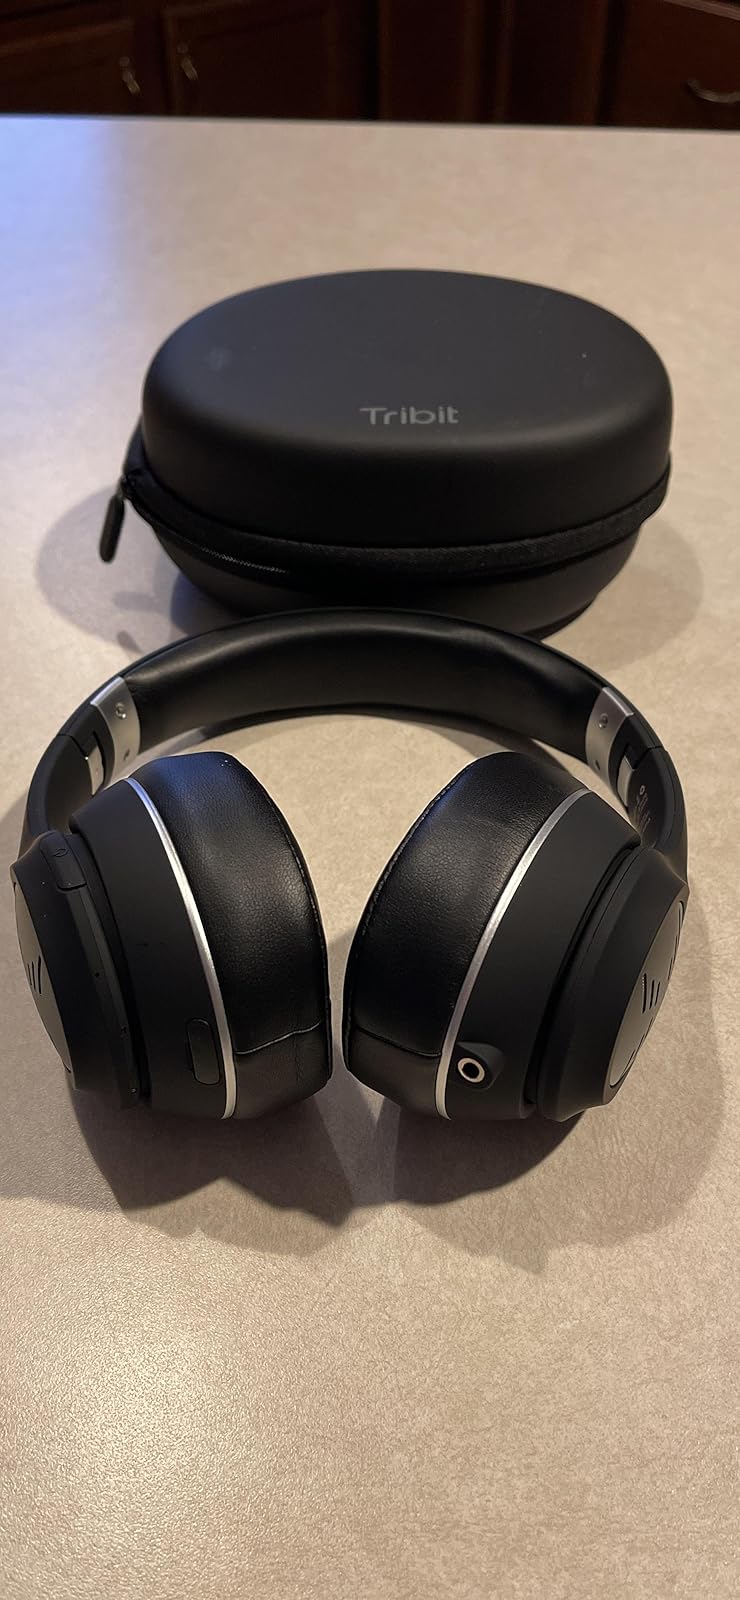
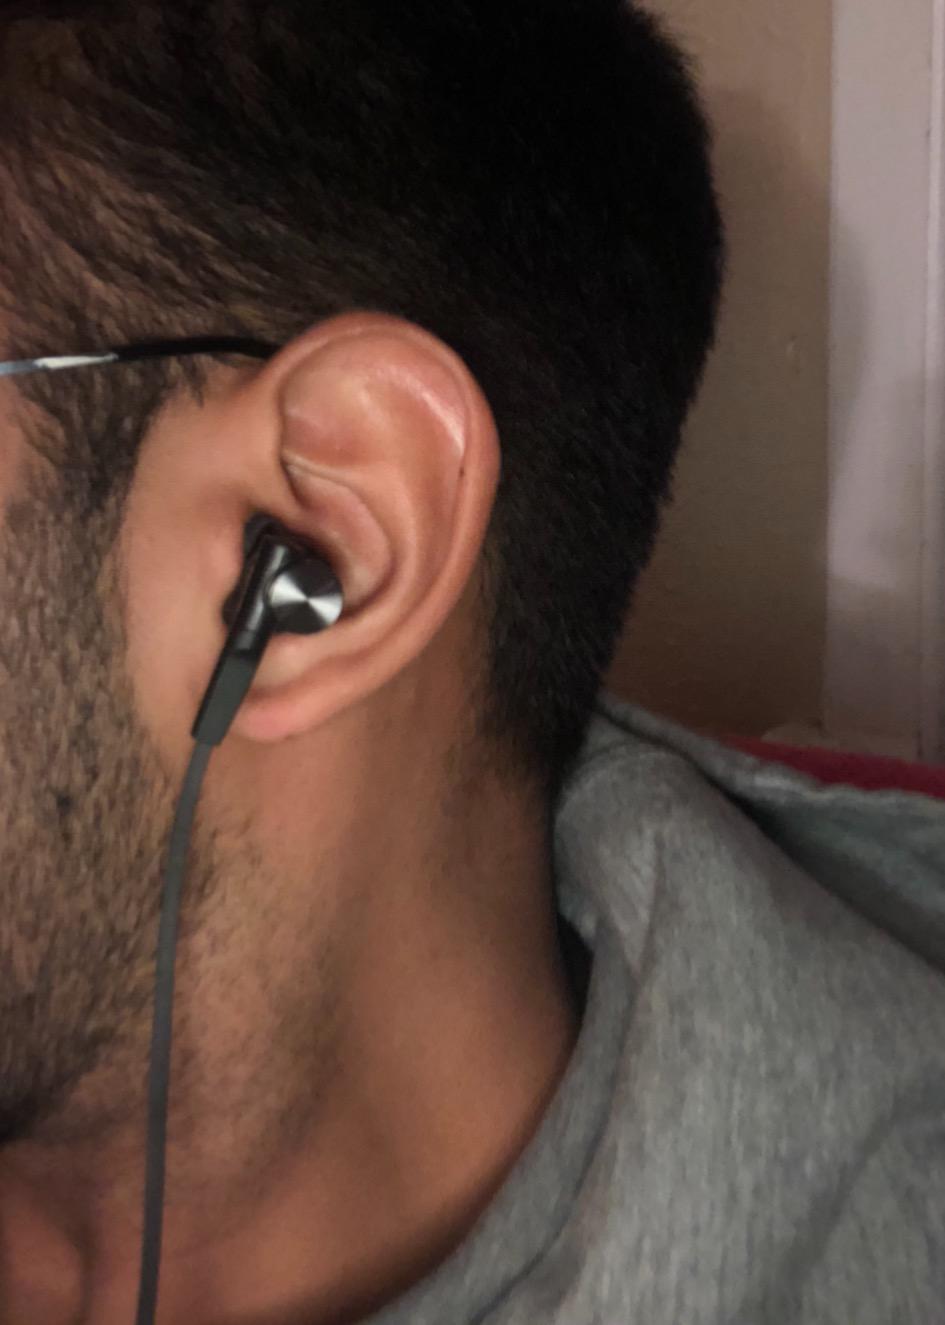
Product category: headphones
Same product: no